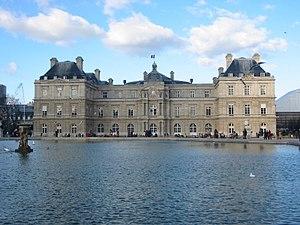
Salomon de Brosse, né à Verneuil-en-Halatte vers 1565 ou 1571, mort à Paris le 8 décembre 1626, est un architecte français. Il a parfois été nommé, par erreur, « Jacques de Brosse » ou « de Brosses » dans certaines biographies jusqu'à la fin du XIXᵉ siècle.
Le détective est un enquêteur de droit privé, c'est-à-dire une personne ayant un statut de droit privé, qui effectue, à titre professionnel, des recherches, des investigations et des filatures. Cette qualité d'enquêteur de droit privé est d'ailleurs partagée avec diverses autres professions qui n'ont aucun rapport avec les enquêteurs privés, notamment dans le cadre de procédures administratives, civiles, pénales, sociales.
À la suite de la fin des mandats de neuf ans des sénateurs de la série C, une élection sénatoriale fut organisée le 26 septembre 2004 afin de renouveler le tiers des membres du Sénat.
À la suite de la fin du mandat de neuf ans des sénateurs de la série A, une élection sénatoriale fut organisée le 27 septembre 1998 afin de renouveler le tiers des membres du Sénat.
Des élections sénatoriales en France ont eu lieu le 21 septembre 2008 afin de renouveler 114 sièges de sénateurs.